DC Comics v. Mark Towle

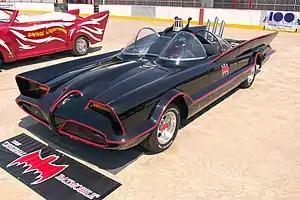
1960s Batmobile similar to the one in this case

DC Comics v. Mark Towle was a copyright case heard in the United States Court of Appeals, Ninth Circuit in September 2015. The case concerned defendant Mark Towle, who built and sold replicas of the Batmobile in his garage named Gotham Garage. DC Comics initially filed a lawsuit, in May 2011, in the federal district court alleging causes of action for copyright infringement, trademark infringement and unfair competition arising out of Mark's manufacture and sale of replicas. The plaintiffs, DC Comics, claimed the infringement of their copyright as the replicas sold by Mark were similar to the ones that appeared in 1966 television show "Batman" and the 1989 film "Batman". The issue discussed by the court was "whether a character in a comic book, television program or motion picture is entitled to copyright protection". The ninth circuit followed the precedents and came up with a "three-part test" to determine the protection given to such characters.